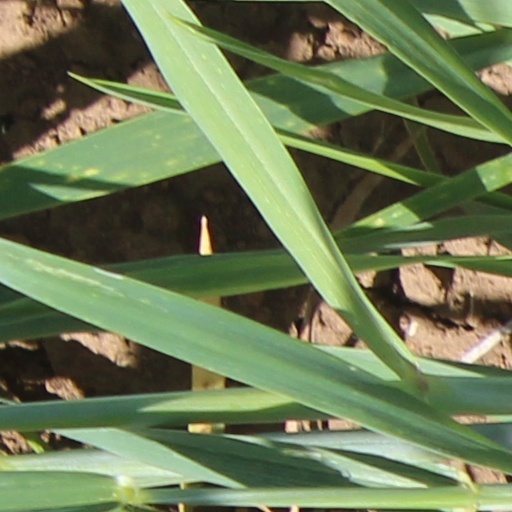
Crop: wheat